Dominique de Villepin

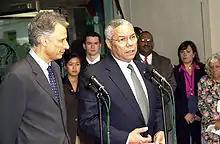
Dominique de Villepin with U.S. Secretary of State Colin Powell, 2003

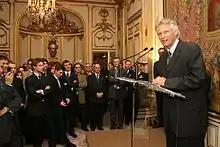
Villepin speaking at the Hôtel Matignon in 2006

He was appointed Minister of Foreign Affairs by Chirac in the cabinet of Prime Minister Jean-Pierre Raffarin at the beginning of Chirac's second term in 2002.